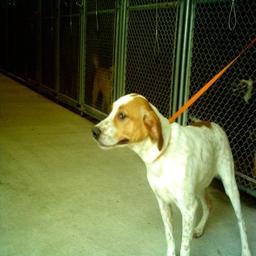
Animal: dogs